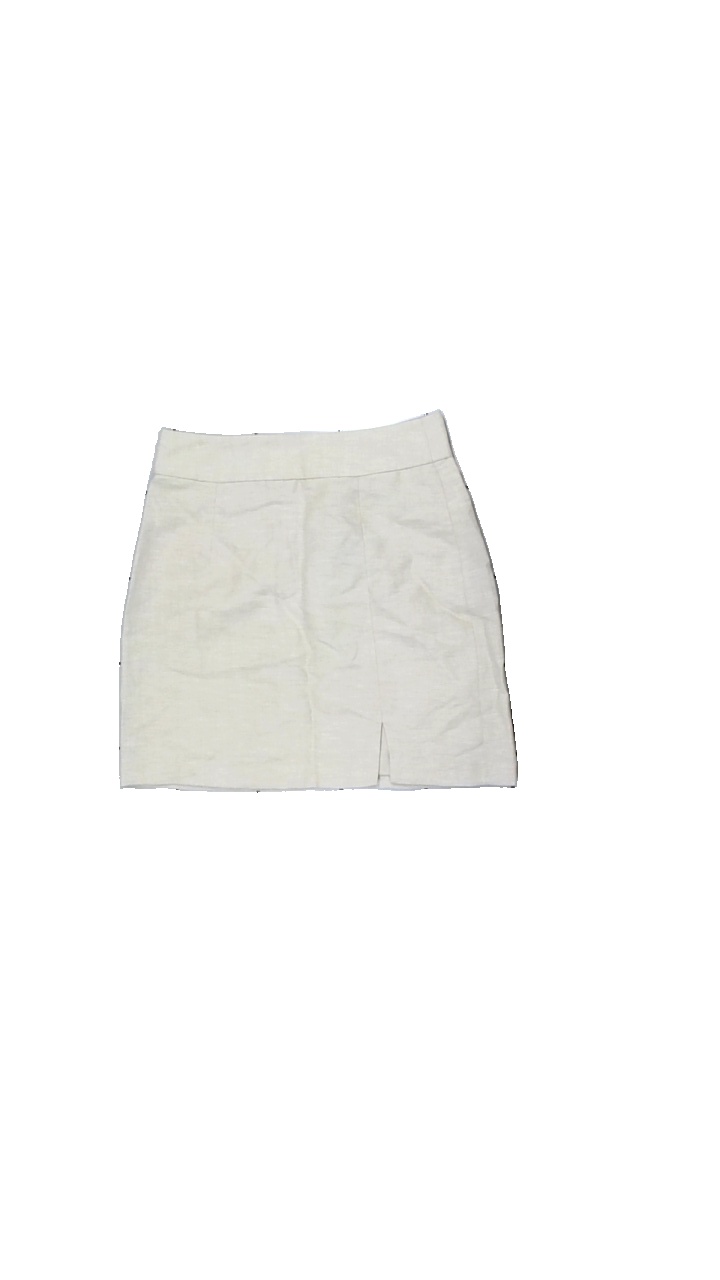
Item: Skirt (Ladies)
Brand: Gina Tricot
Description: beige kjol
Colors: Beige
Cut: Regular
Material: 63% cotton 37% polyester
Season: All
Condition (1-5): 5
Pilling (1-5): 5
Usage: Reuse
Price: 50-100